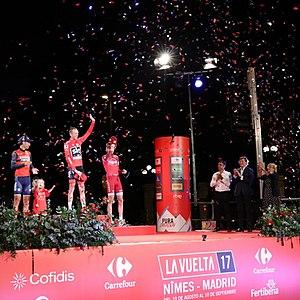
Vincenzo Nibali, né le 14 novembre 1984 à Messine sur l'île de Sicile, est un coureur cycliste italien. Professionnel depuis 2005, il est membre de l'équipe Trek-Segafredo. Il a notamment remporté le Tour d'Espagne 2010, le Tour d'Italie en 2013 et 2016 ainsi que le Tour de France 2014, devenant ainsi le sixième coureur à compter les trois grands tours à son palmarès.